Jif (lemon juice)

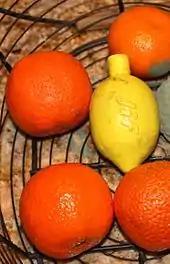
The size of a Jif lemon, compared to oranges

Aside from its plastic, lemon-shaped containers containing 55 ml of juice, usually known as "jiffy lemons" or "jif lemons", Jif lemon juice is also sold in bottles. The plastic container is a squeeze pack container, whereupon squeezing the container releases juice from its nozzle. Jif containers were embossed with the brand name "Jif" in 1956, the same year the company came into existence. Contemporary Jif containers have the phrase "Jif real lemon juice" embossed on the side of the squeeze pack.